Abram Kofman

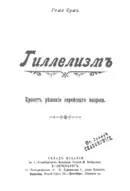
Zamenhof's 1901 brochure for Hilelismo

Kofman was the first Ancient Greek–Esperanto translator, translating Homer's "Iliad" between 1895 and 1897 as "Iliado". He was part of a team of Jewish translators in Odesa which created a translation of the Old Testament into Esperanto, and in 1893 he translated the Book of Esther and the Book of Ruth; Kofman also later translated the Book of Esther into Ido in 1925. In 1902 during the Second World Esperanto Congress, Kofman was elected by the (Language Committee) to a commission that corrected errors in the ("Universal Dictionary") of the "Fundamento de Esperanto".